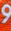
Number: 9